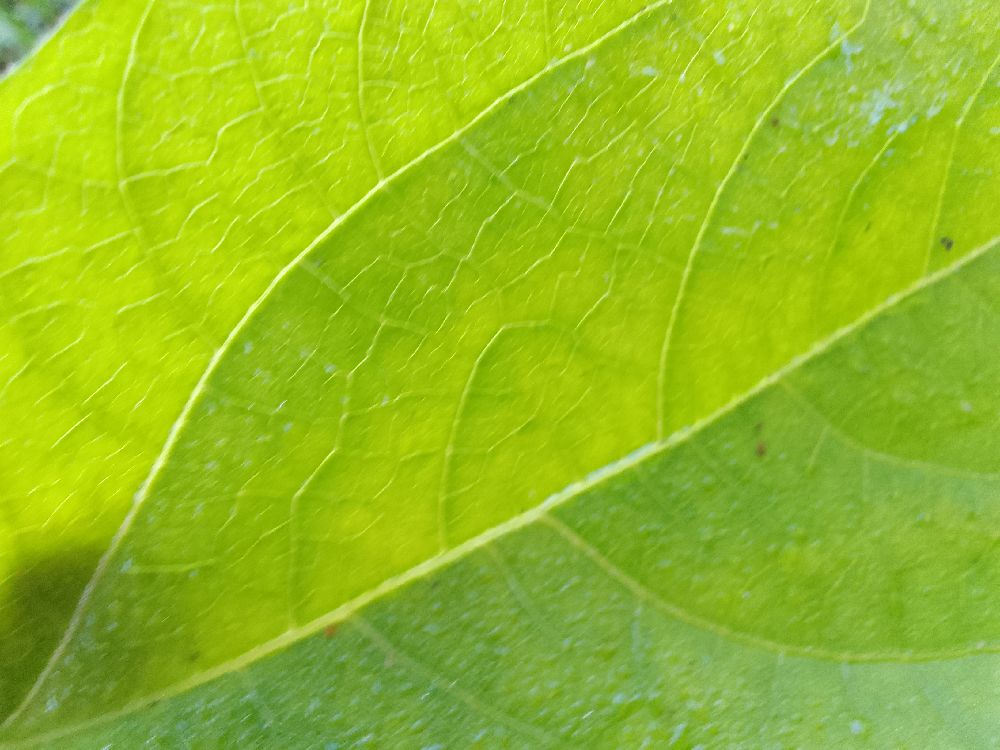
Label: healthy